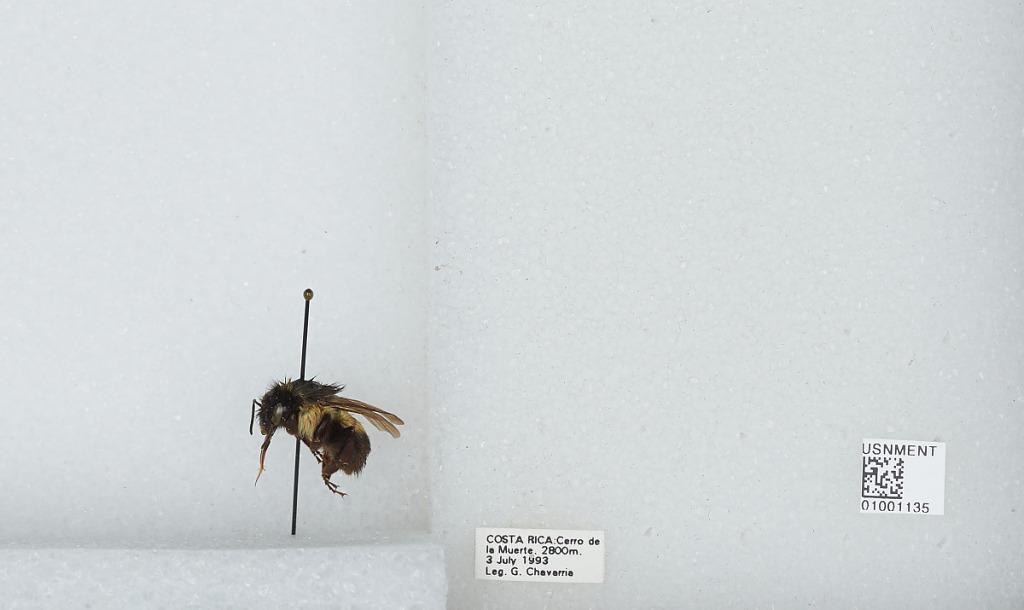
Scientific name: Bombus (Pyrobombus) ephippiatus (Say)
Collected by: G. Chavarria
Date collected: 1993-7-3
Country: Costa Rica
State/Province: San Jose
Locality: Cerro de la Muerte
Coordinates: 9.5583, -83.7239